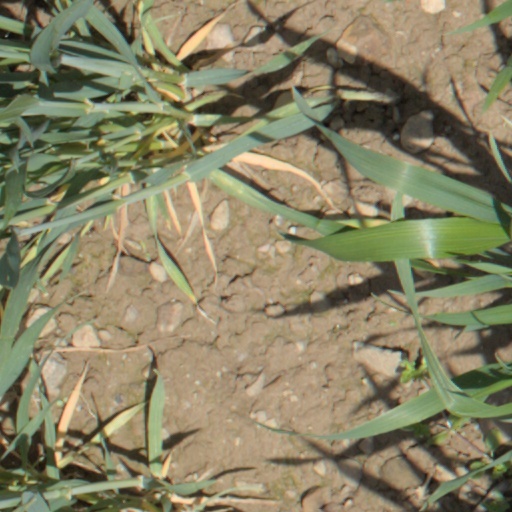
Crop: wheat